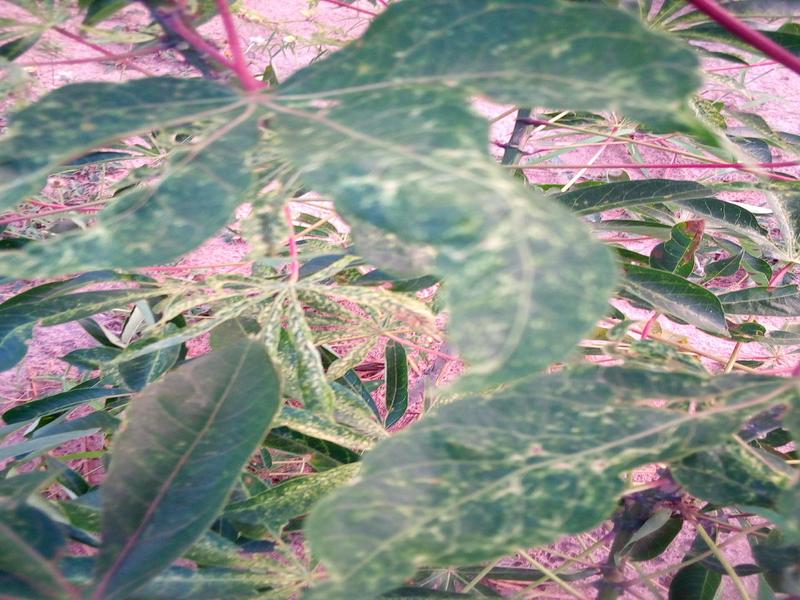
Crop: cassava
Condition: green_mottle